2011 England riots

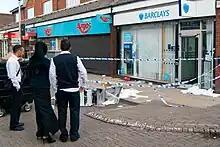
Bank workers in Walthamstow observe the destruction which was caused in the early hours of the morning.

Following a greatly increased police presence, London was quiet on Tuesday 9 August, but rioting continued in Nottingham and Birmingham (where, according to the police account, 11 shots were fired at police, including at a police helicopter, and petrol bombs thrown at officers) and spread to Leicester, parts of the West Midlands and to parts of Greater Manchester and Merseyside in the north-west of England. On 10 August, London remained quiet while hundreds of arrests were being made by the police.